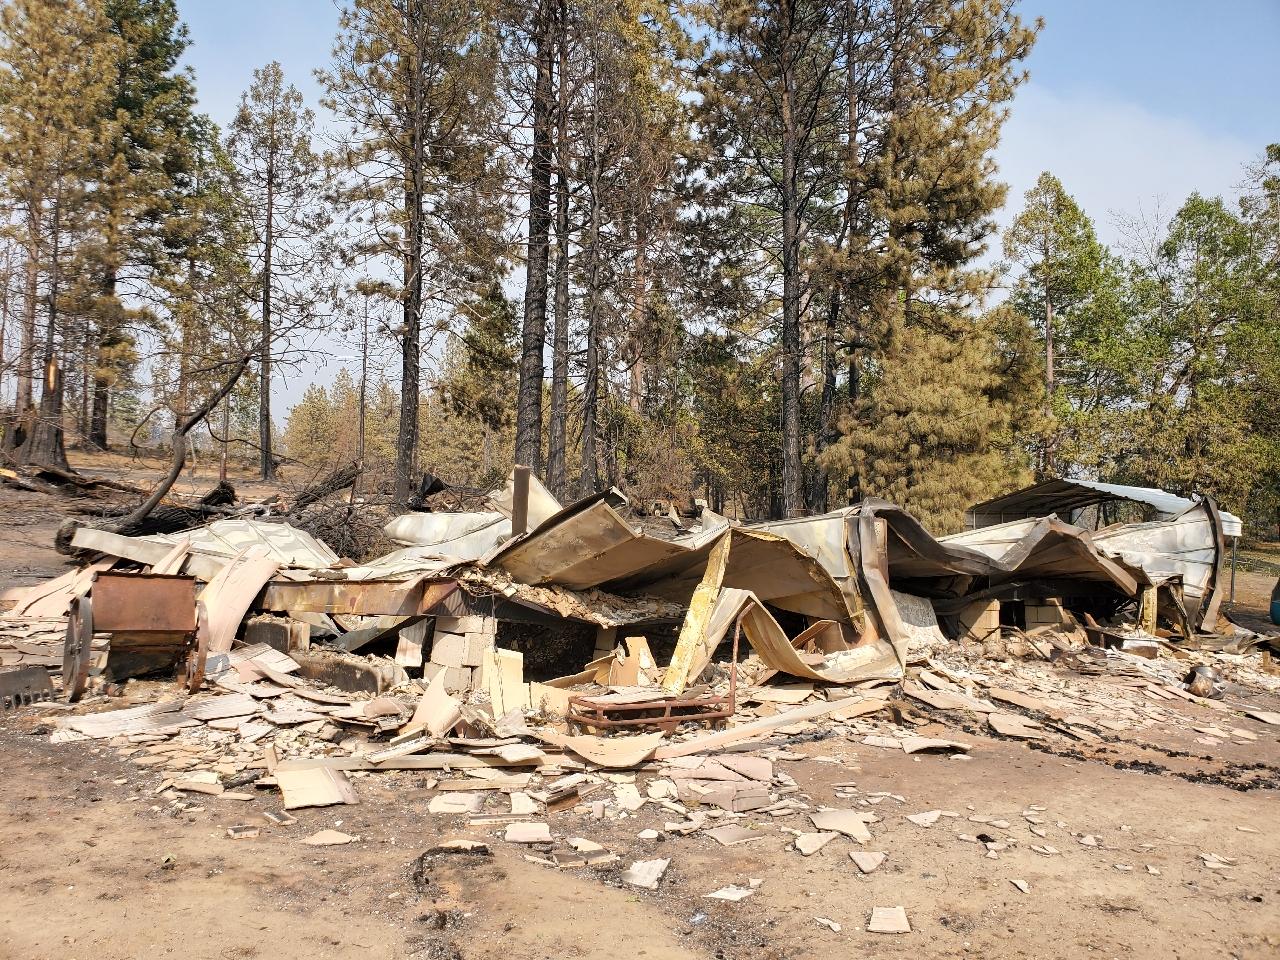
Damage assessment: destroyed